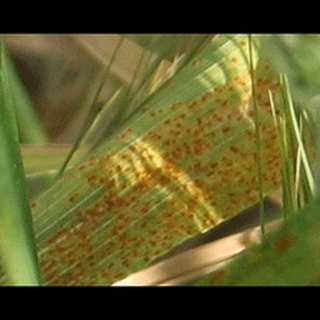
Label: wheat_brown_rust